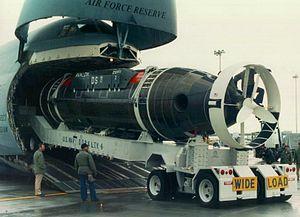
Le DRSV-2 Avalon est un sous-marin de sauvetage à grande profondeur de la classe Mystic.